Operation Bikini

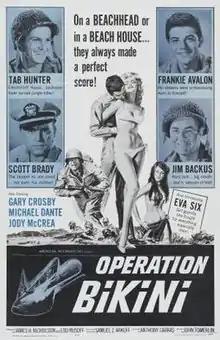
Film poster

Operation Bikini, also titled The Seafighter, is a war film released in 1963 by American International Pictures. It was directed by Anthony Carras and starred Tab Hunter, Frankie Avalon and Scott Brady.